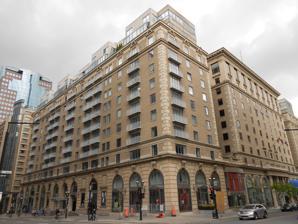
Building: Les Cours Mont-Royal
Country: Canada
Year built: 1988
Shopping mall Les Cours Mont-Royal Les Cours Mont-Royal, from Peel Street Coordinates 45°30′03″N 73°34′25″W / 45.50083°N 73.57361°W / 45.50083; -73.57361 Address 1455, rue Peel Montreal , Quebec H3A 1T5 Opening date 1988 Management Soltron Group Owner Soltron Group Architect Ross and Macdonald No. of stores and services 49 No. of floors 4 Public transit access at Peel Peel Website www .lcmr .ca Les Cours Mont-Royal is an upscale shopping mall in the city's downtown core of Montreal , Quebec , Canada, which was converted from the former Mount Royal Hotel . Architecture The Mount Royal Hotel in 1930. The Mount Royal Hotel was designed by Ross and Macdonald , a prolific architectural firm in Montreal and across Canada. The ten-storey, 1036-room hotel was the largest in the British Empire. It was erected on the former site of the High School of Montreal at 1455 Peel Street. The construction of the Mount Royal Hotel in the Beaux-Arts architectural style was part of a larger trend in what was the largest city in Canada to attract high-class tourists with luxurious edifices. Other famous buildings by Ross and Macdonald in Montreal include Holt Renfrew , the Montreal Neurological Institute , the downtown Eaton's building (now Complexe les Ailes), the Dominion Square Building and Trinity Memorial Church in Westmount . History The hotel opened on December 20, 1922, managed by the United Hotels Company . It was sold by its owners, Cardy Hotels, to Sheraton Hotels in 1950, along with the company's other Canadian properties in Quebec and Ontario. The hotel was renamed the Sheraton-Mt. Royal Hotel in 1951. The hotel left Sheraton on March 31, 1982, when the nearby Le Centre Sheraton Hotel opened to replace it. The Mt. Royal Hotel closed on November 17, 1984. The former hotel lobby and chandelier within the current mall The building was gutted and renovated at a cost of $140 million and converted to a mixed-use complex with a shopping mall in the lower levels and basement, connected to the Underground City , and offices above. It reopened in 1988 as Les Cours Mont-Royal . The only interior remnant of the original hotel is the original lobby, which contains a huge chandelier taken from the Monte Carlo casino. The shopping area is organized around four large courts, hence the French name "Les Cours". Under the main skylight there are six bird-human sculptures by the Inuit artist David Ruben Piqtoukun . Tenants and facilities The top of the building has several floors of luxury condos. They have separate elevators and entrances, set apart from those of the shopping centre's street doors and subway tunnels. In between the top condo levels and the mall at the base there are several floors of office space. Les Cours Mont-Royal Shopping Centre is mainly composed of fashion retailers, with a few additional features and services including Montreal's largest spa (Spa Diva), a medical clinic (Les Cours Medical Centre) and a catwalk for fashion shows and other events. It is connected via the underground city to Peel metro station. References